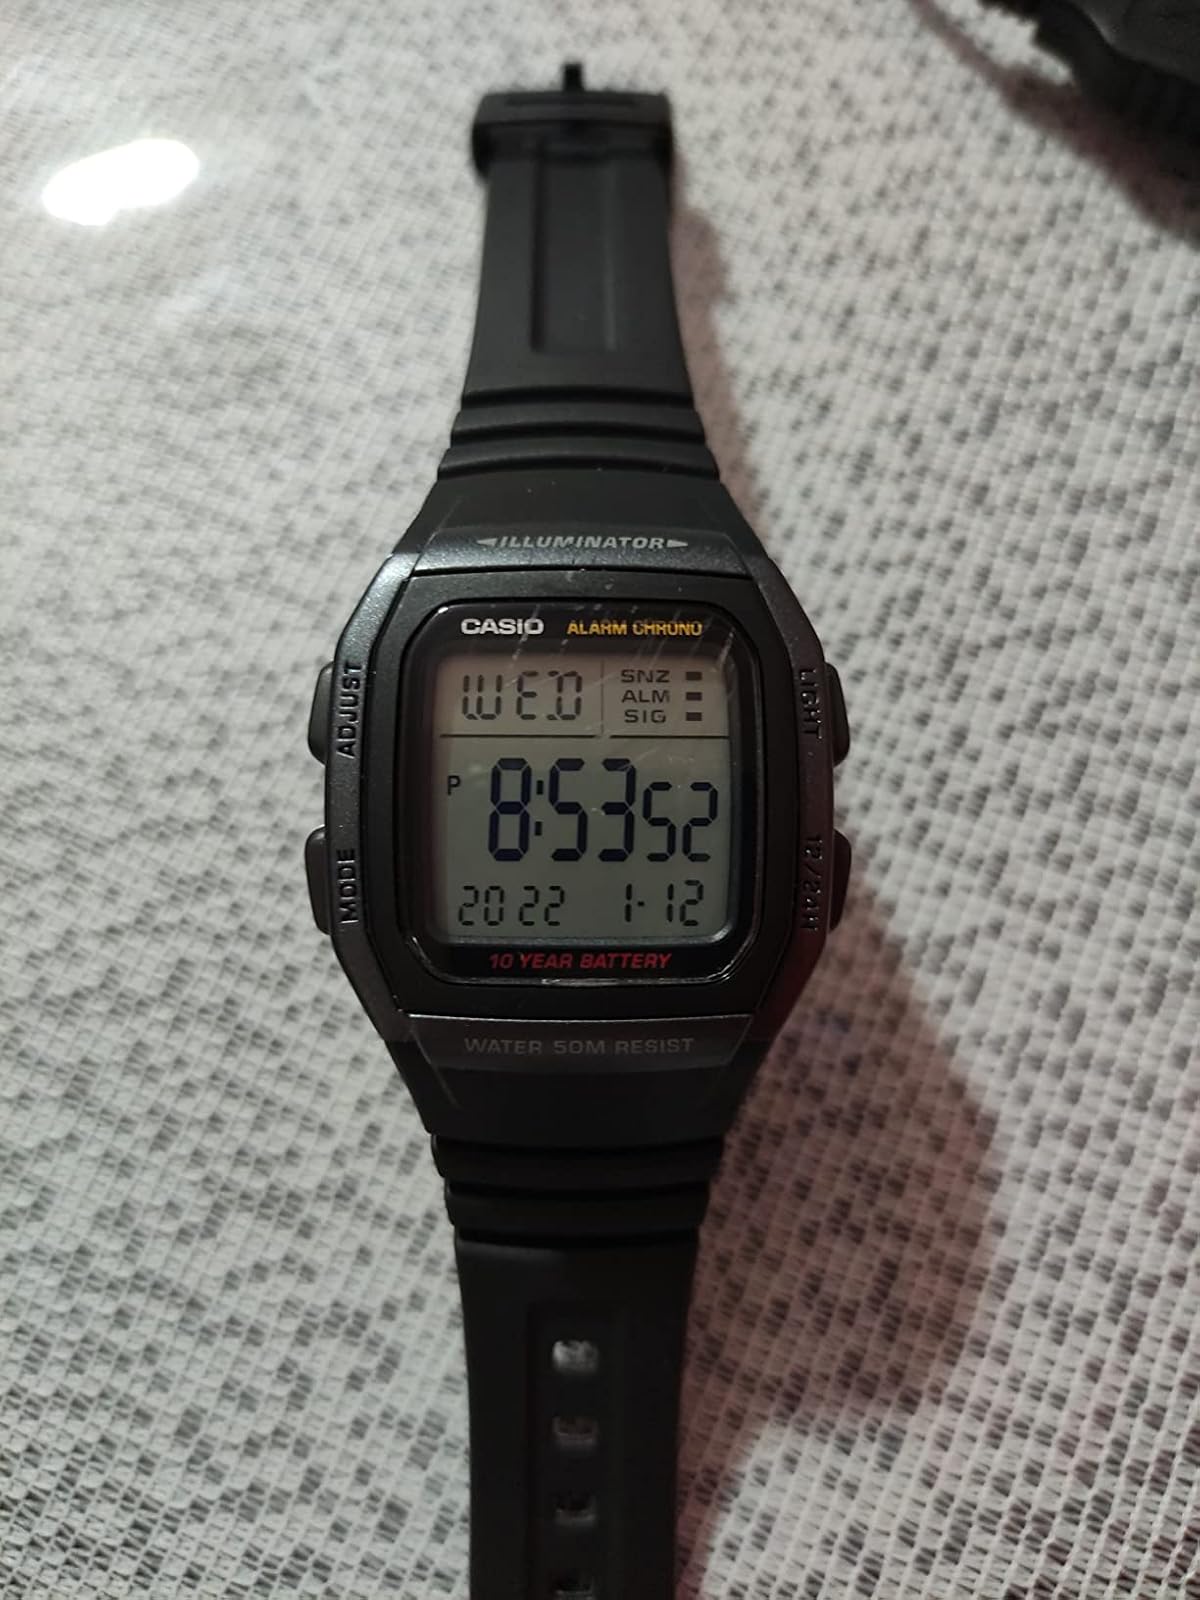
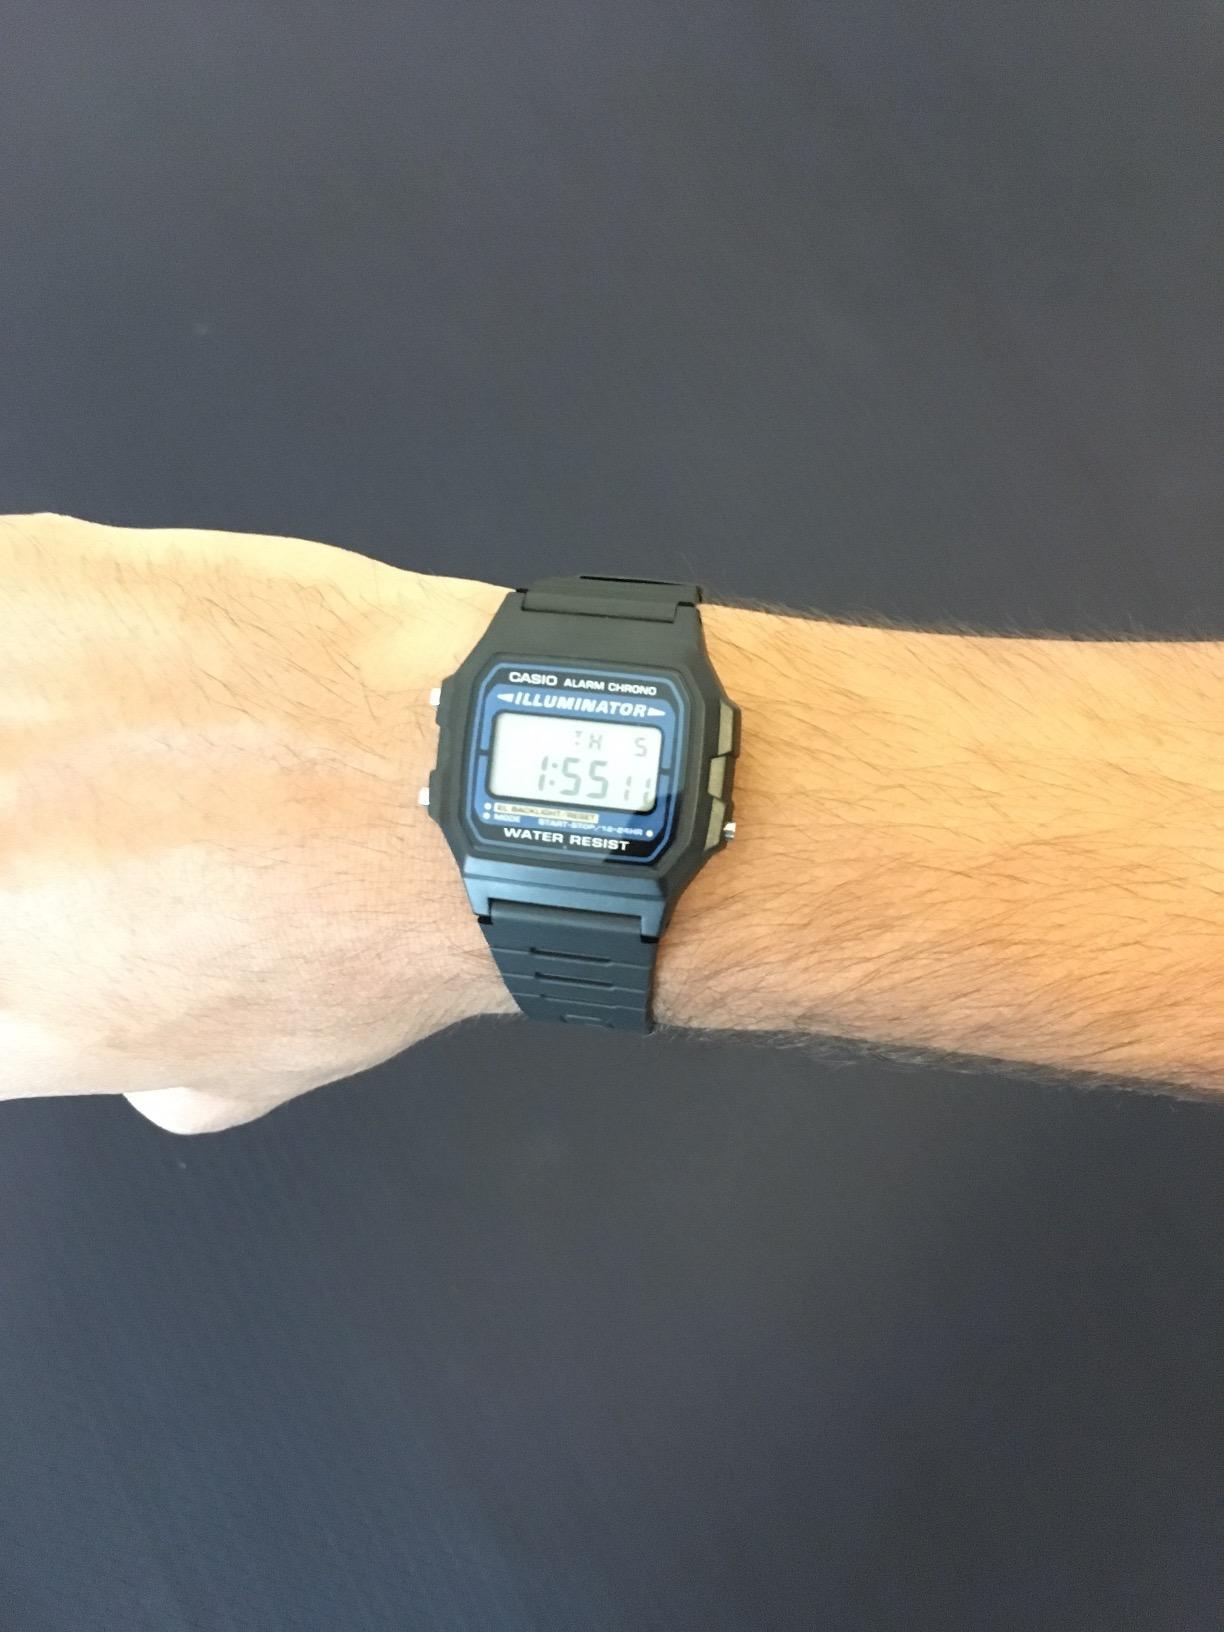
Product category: accessories_watch
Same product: no